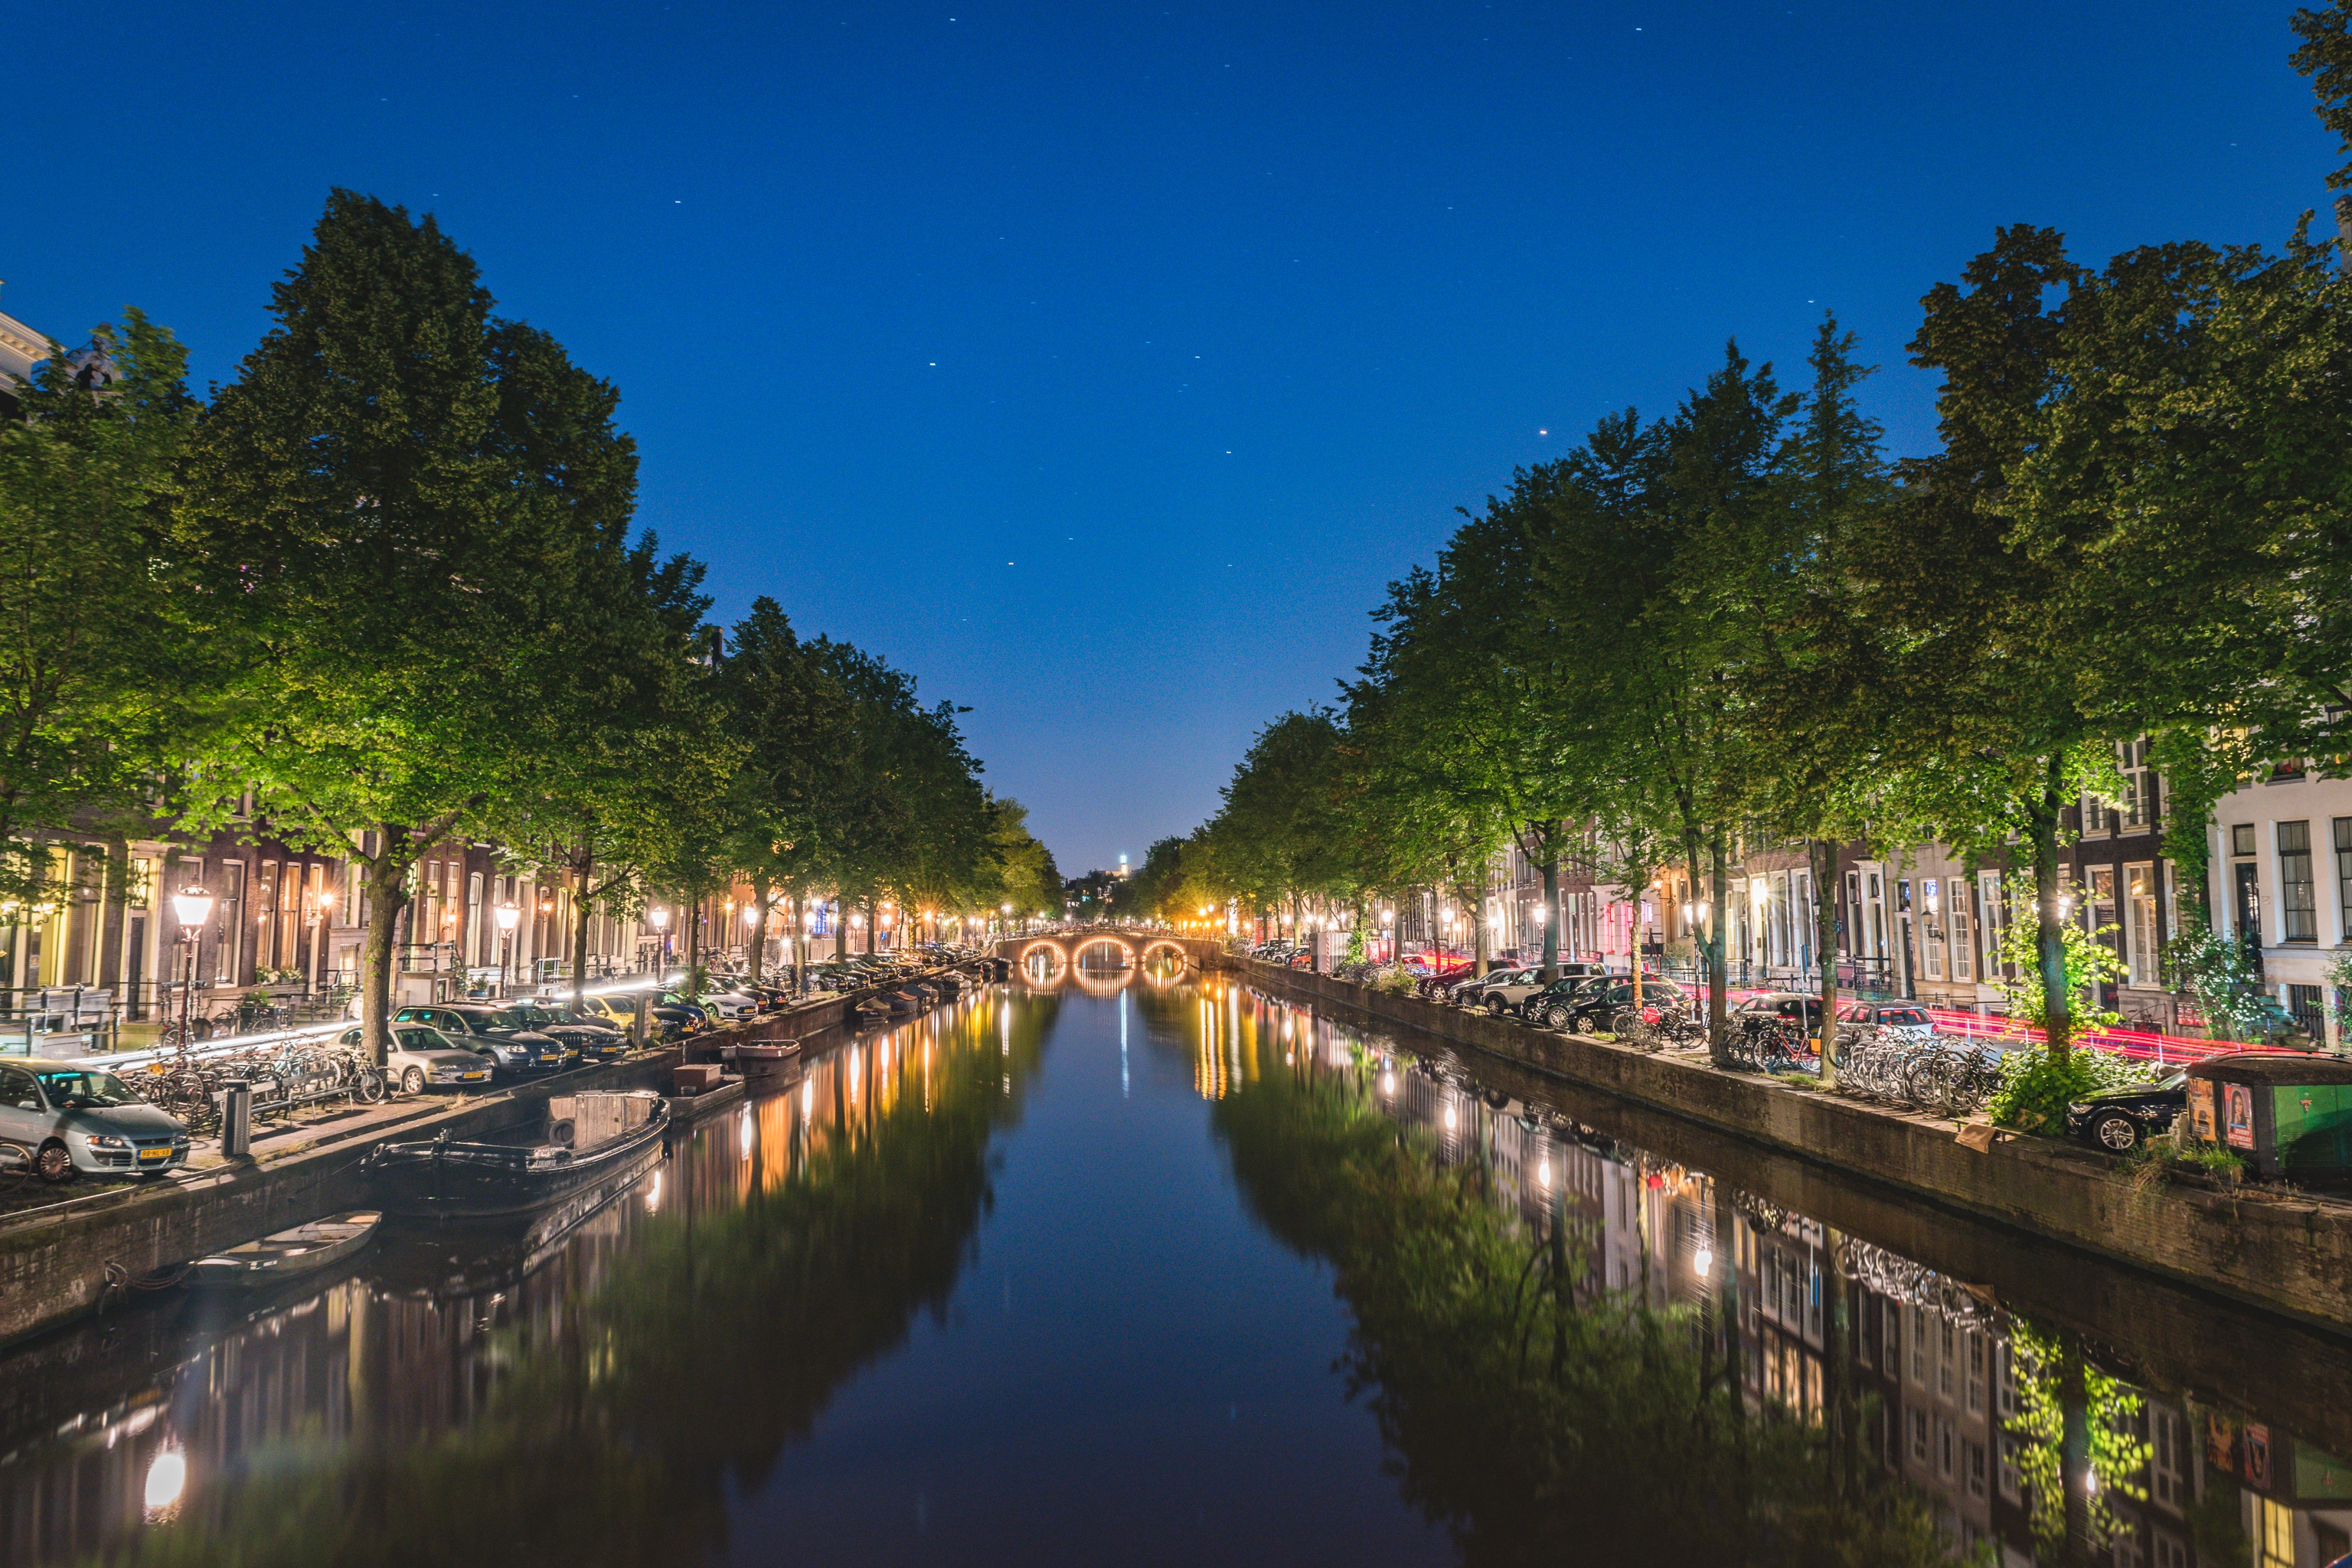
tree, flower, river, canal, cityscape, reflection, waterway, body of water, landform, geographical feature